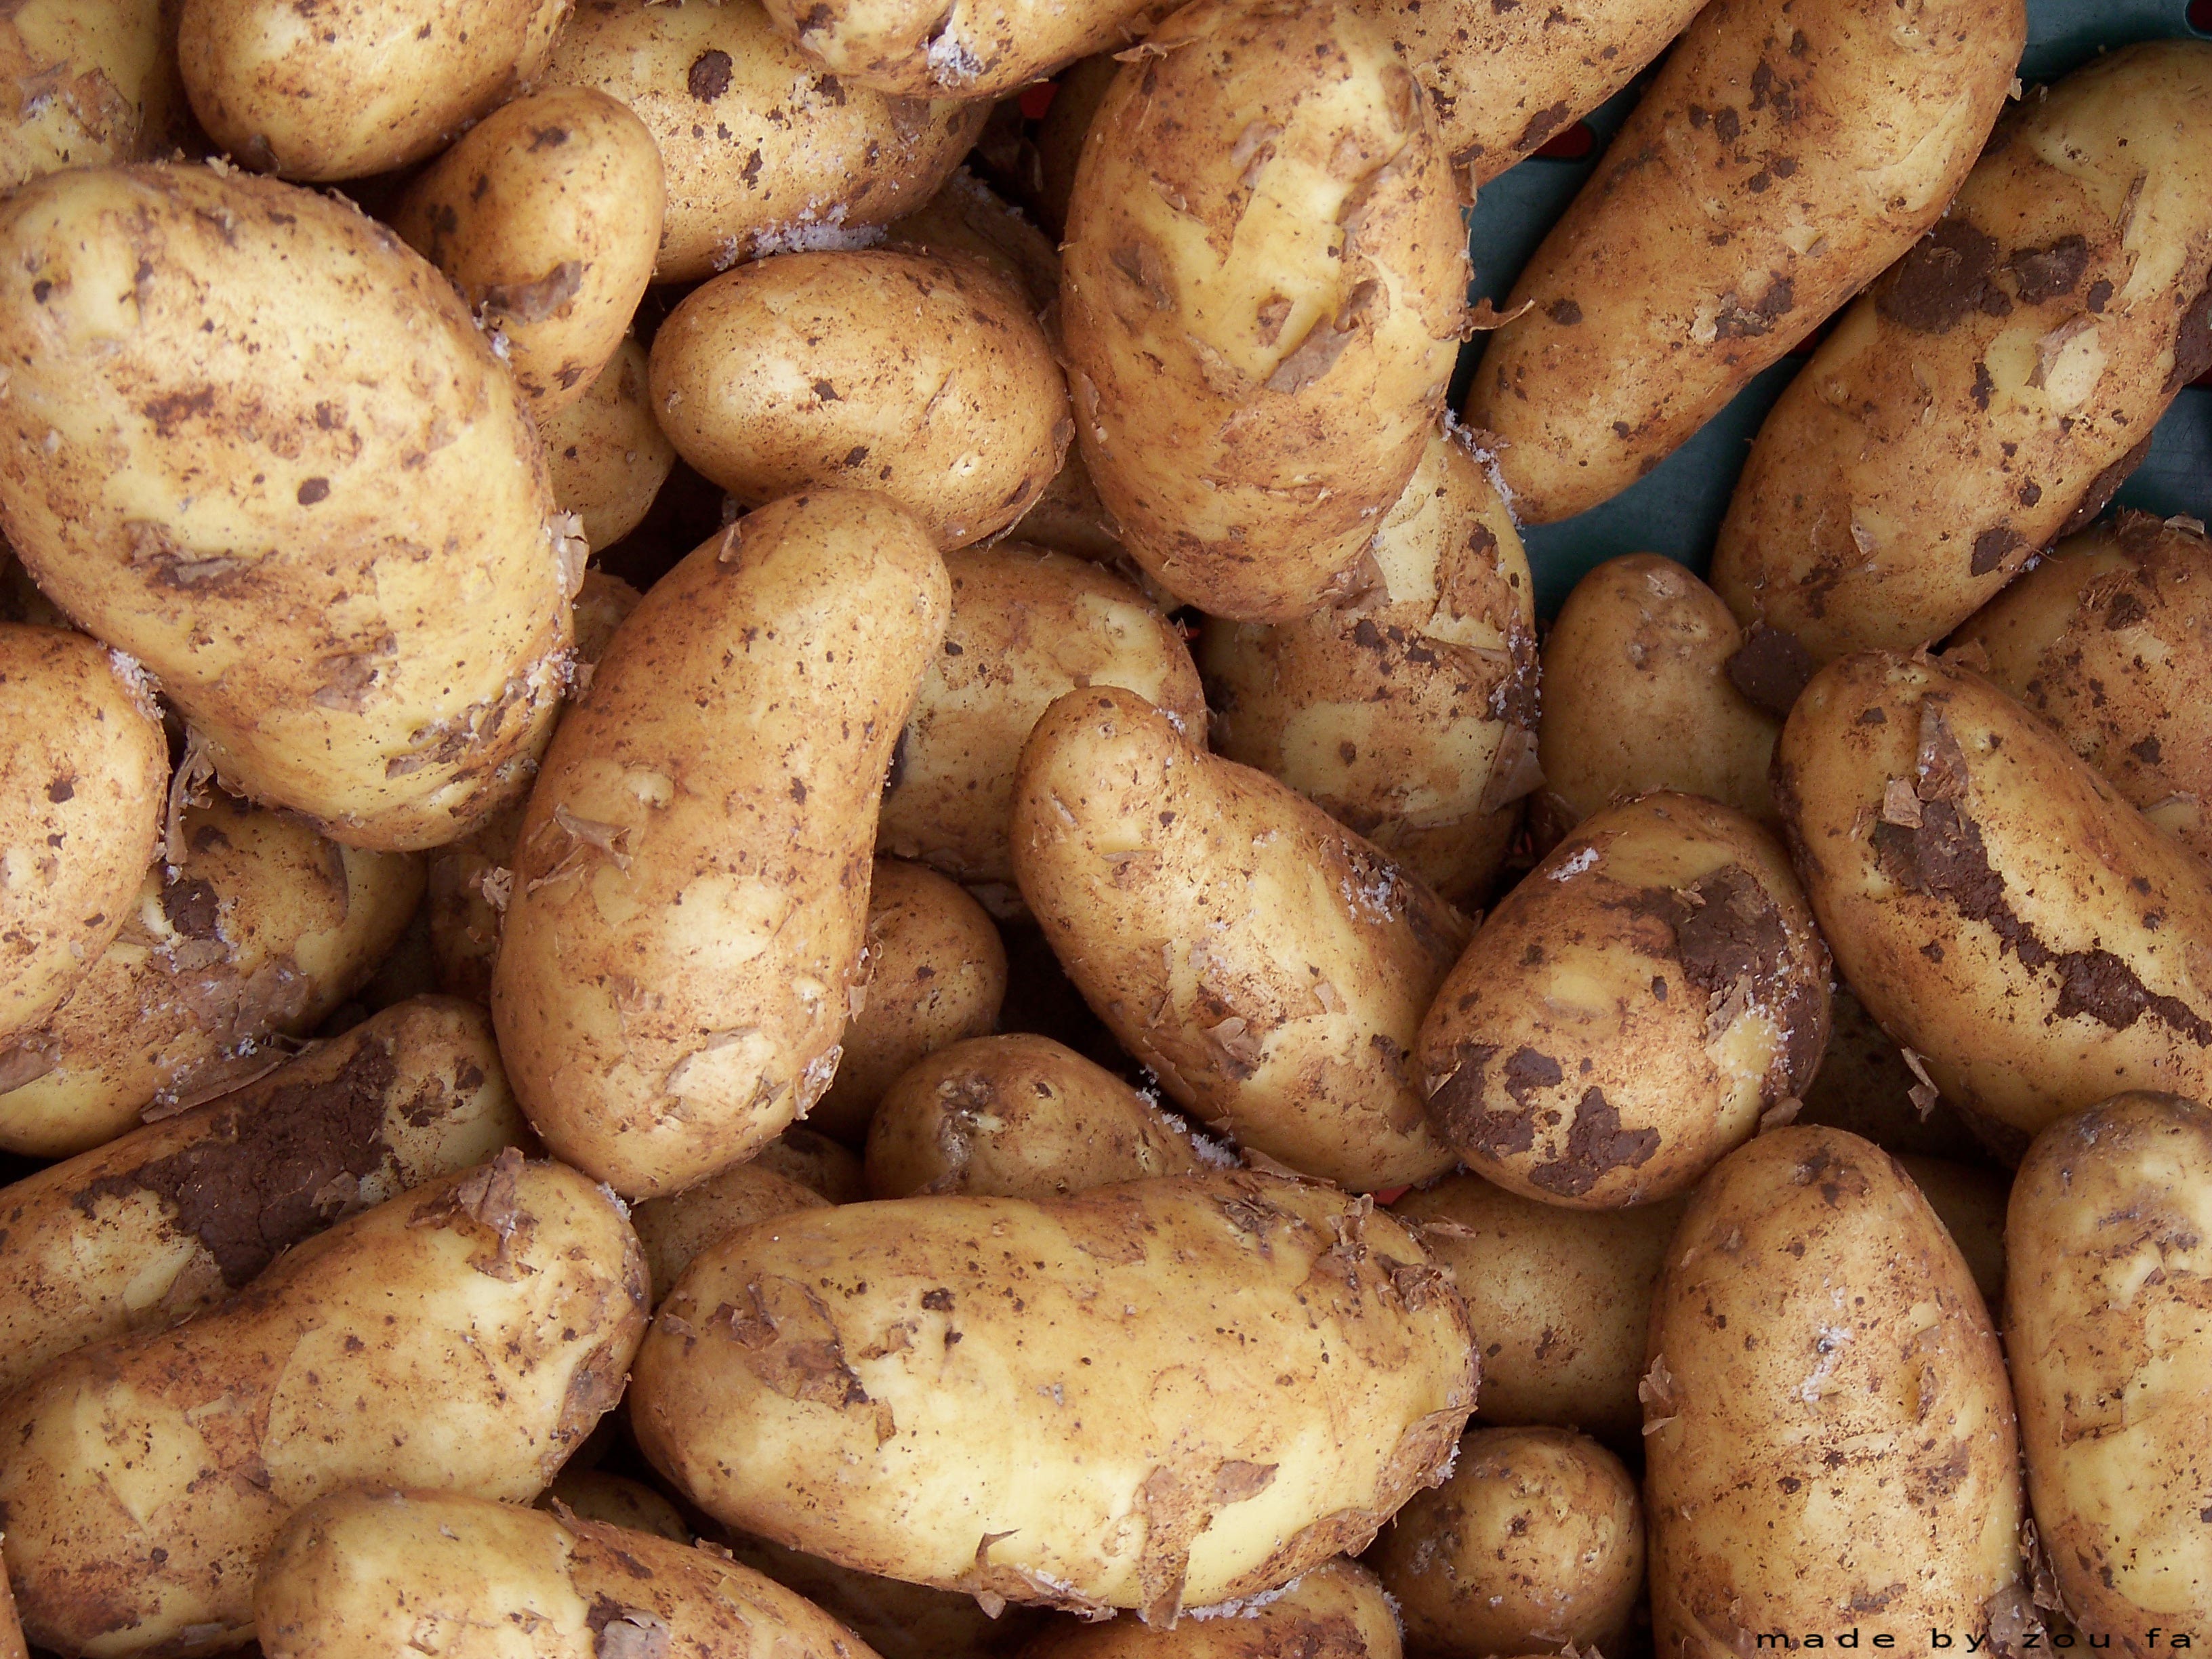
plant, food, produce, vegetable, agriculture, potato, vegetables, potatoes, flowering plant, tuber, root vegetable, land plant, potato and tomato genus